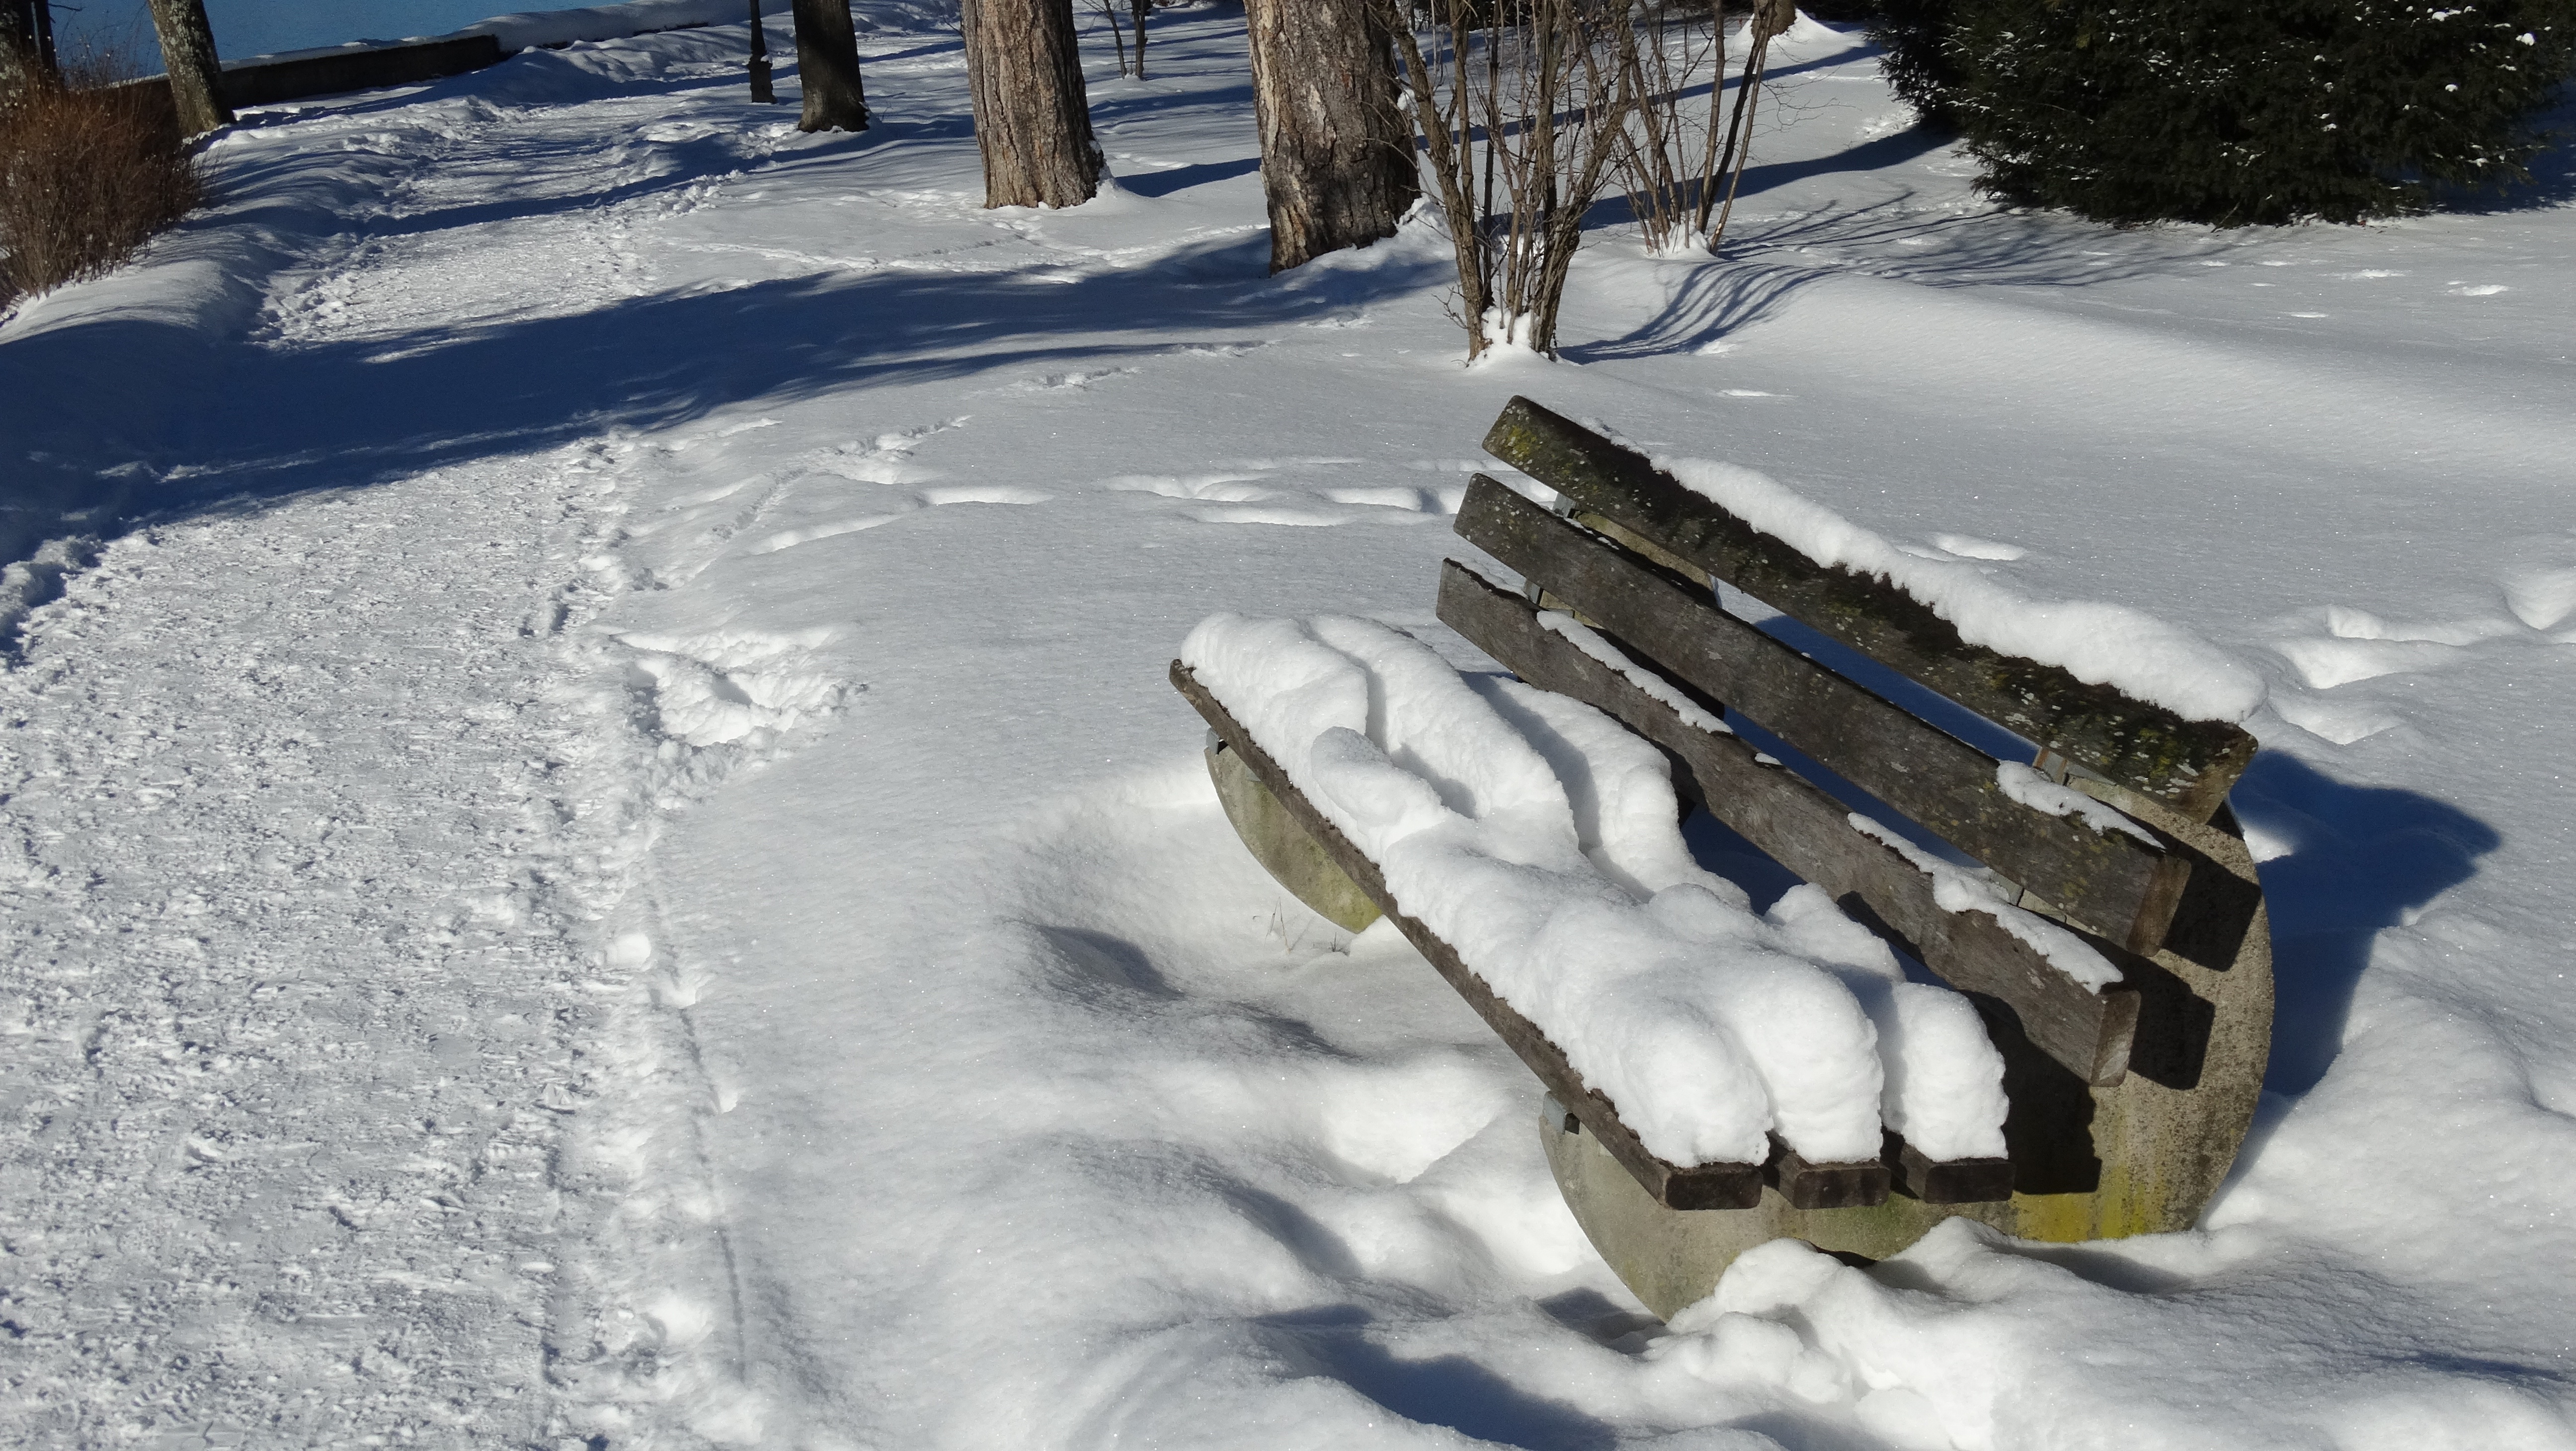
snow, winter, ice, weather, season, park bench, footwear, blizzard, away, freezing, tegernsee, winter storm